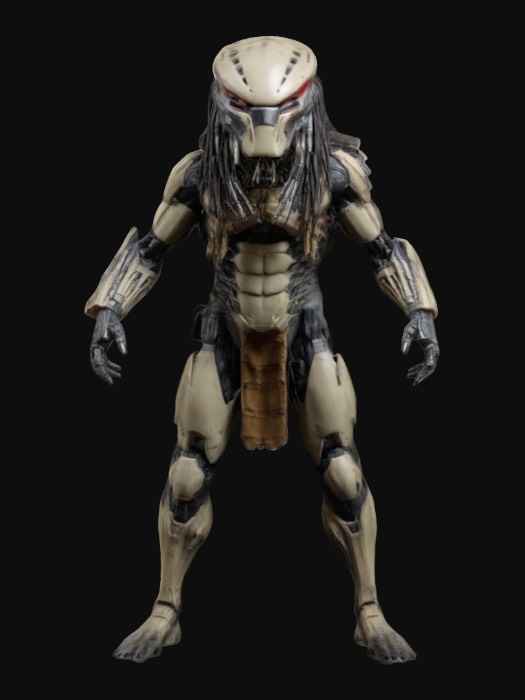
미적 점수 (1~10점): 6